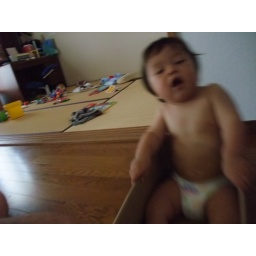
A baby in box train